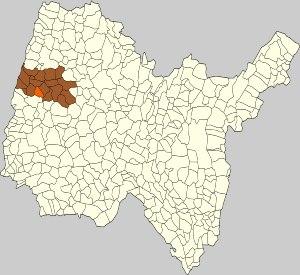
Saint-André-d'Huiriat est une commune française, située dans le département de l'Ain en région Auvergne-Rhône-Alpes.